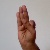
The image shows a hand gesture representing the letter 'F' in Indian Sign Language.